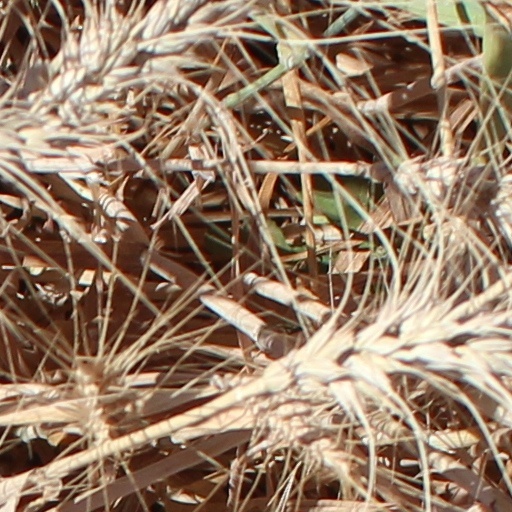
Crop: wheat